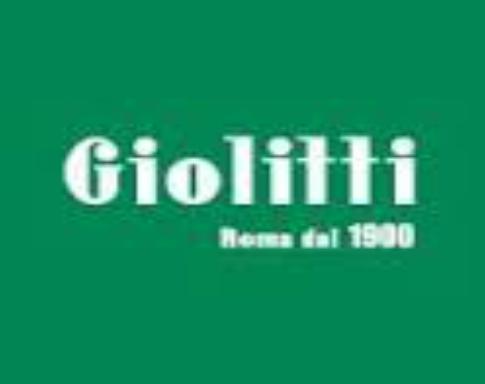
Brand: Giolitti
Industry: Food